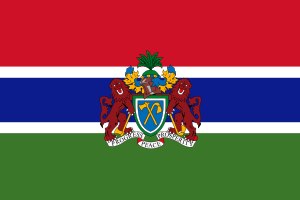
Gambias flag
Ambasadørens flag
Gambias flag, blev designet af Pa Louis Thomasi, og består af en horisontal trikolore af rød, blå og grøn, hvor farverne adskilles af hvide striber.